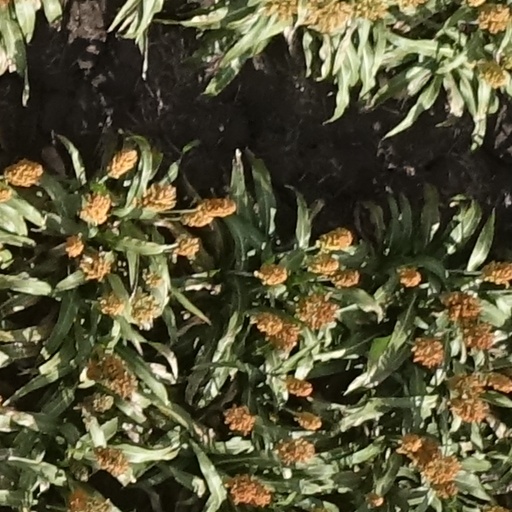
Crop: sorghum